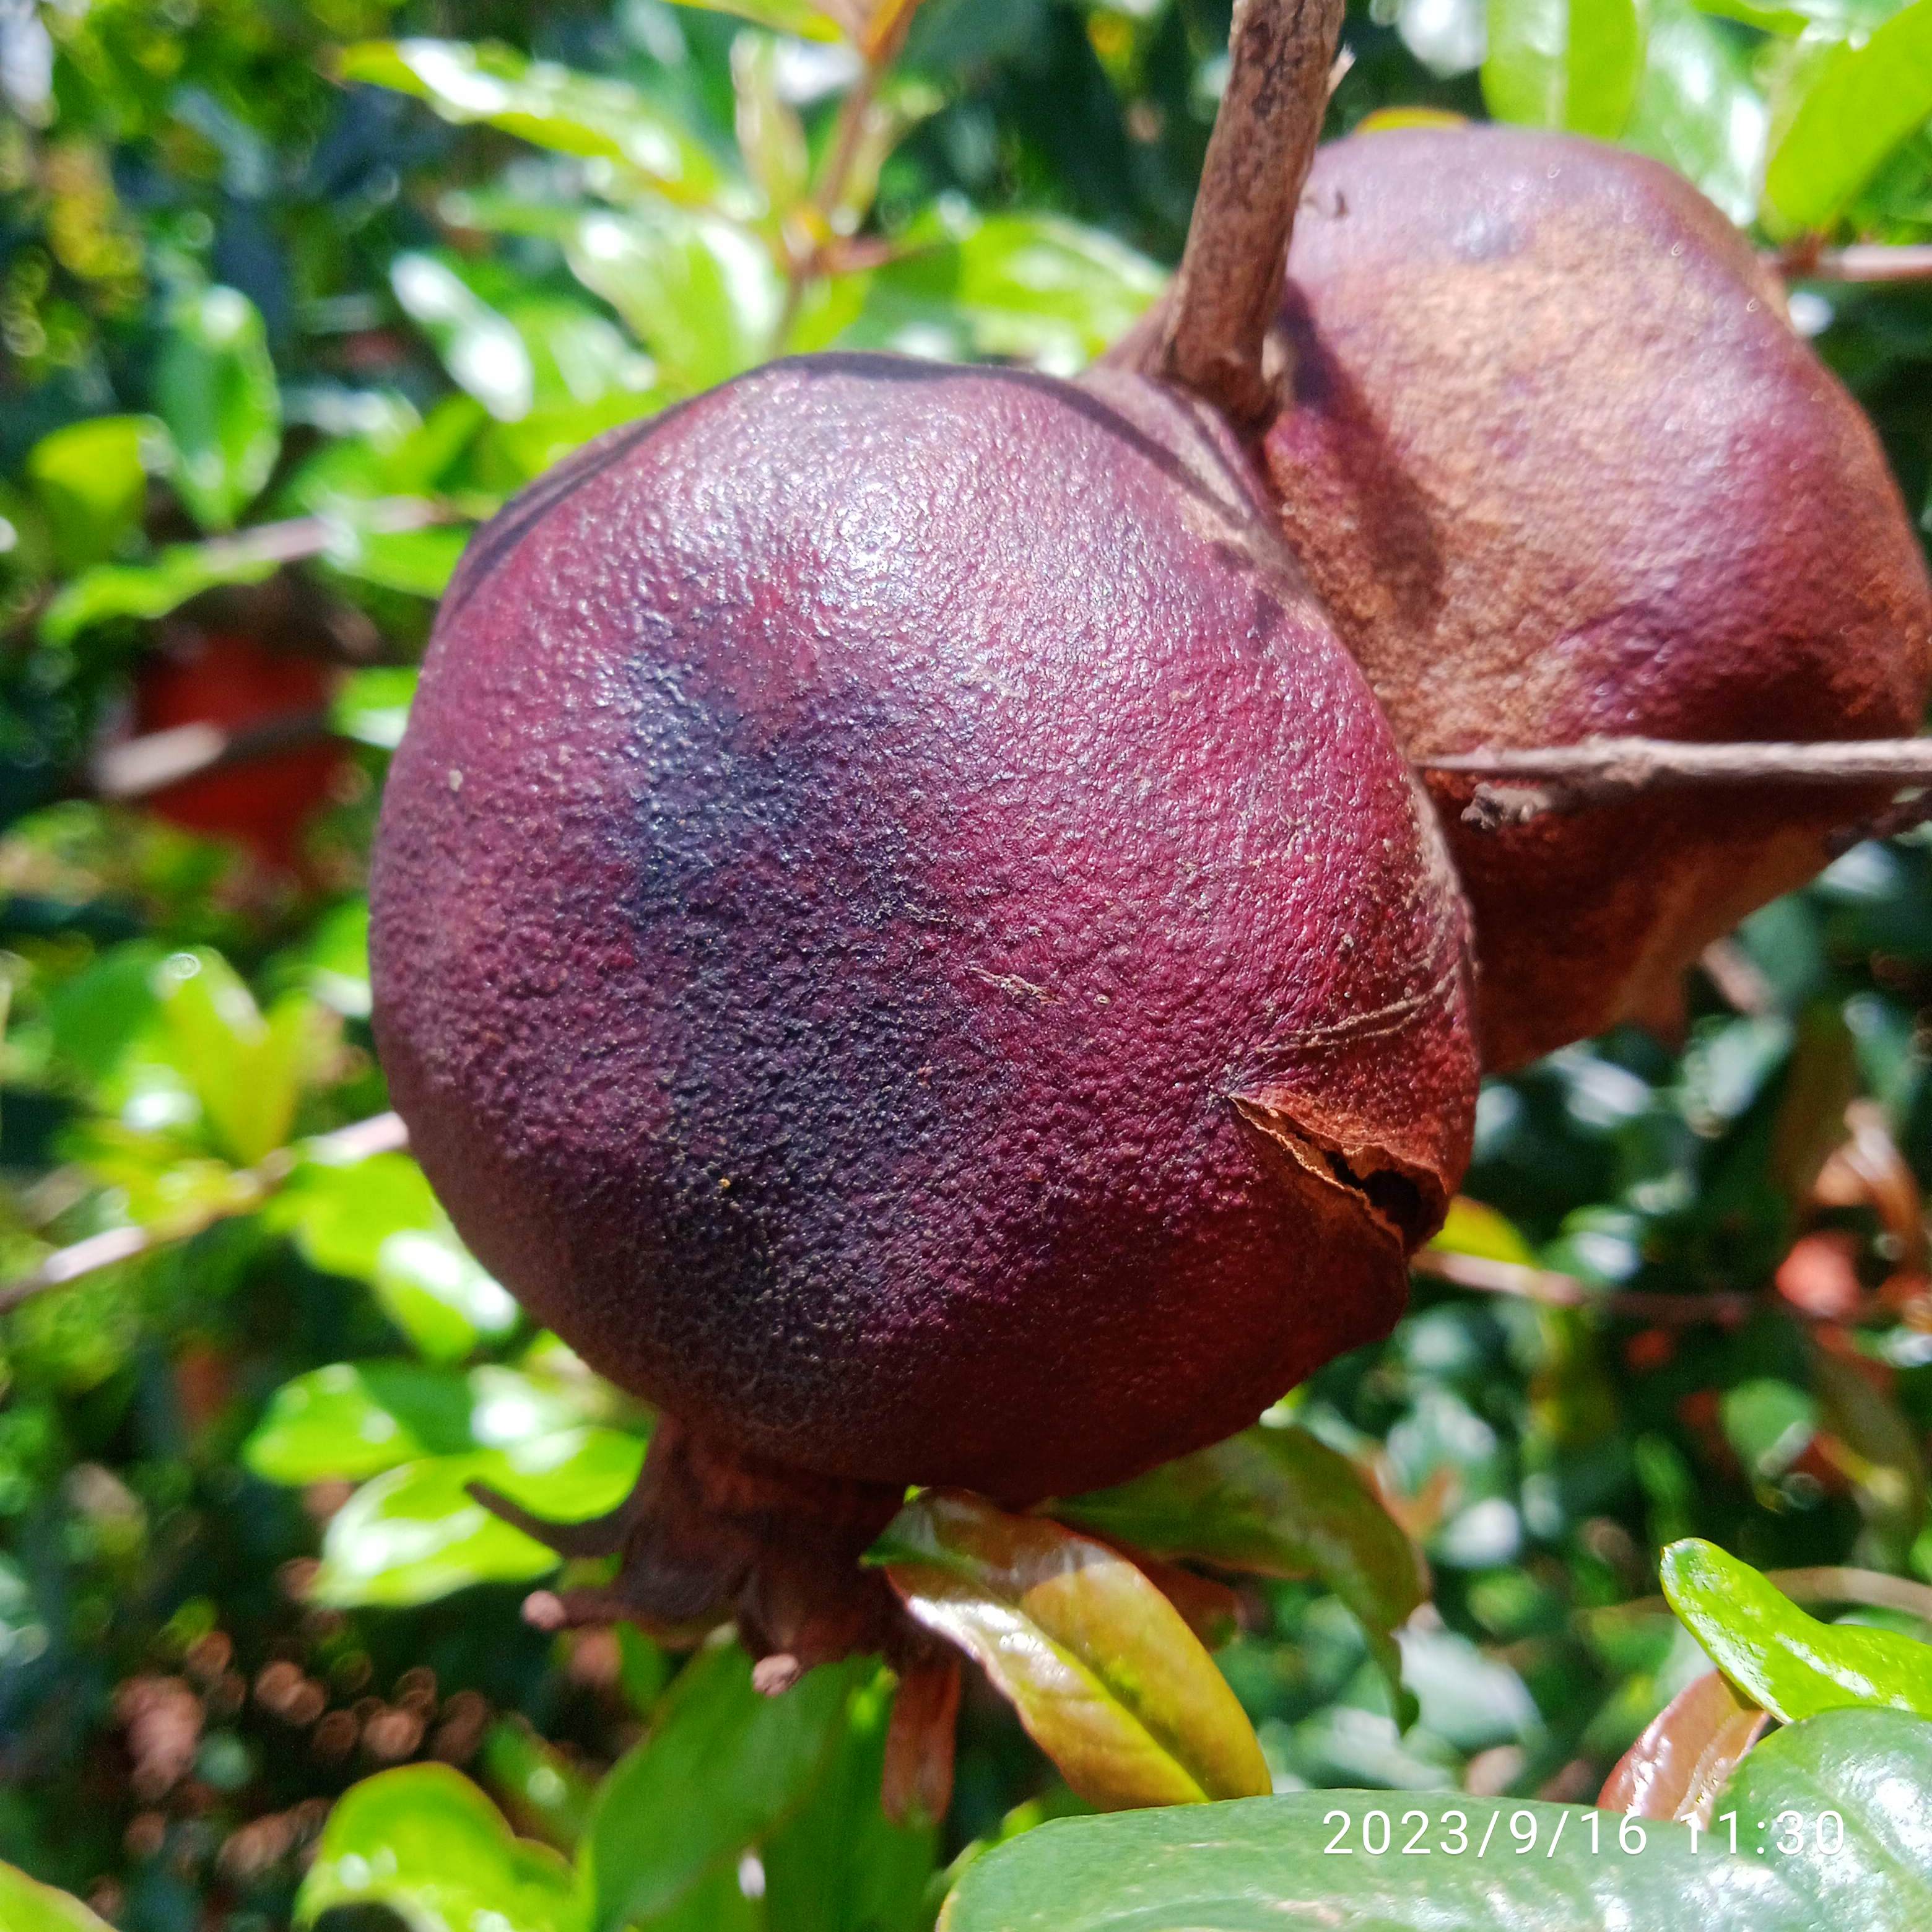
Label: Alternaria